D'Arcy Osborne, 12th Duke of Leeds

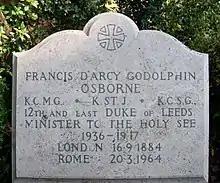
Protestant Cemetery, Rome, grave of the 12th Duke of Leeds

After the war, Osborne retired from the Diplomatic Service and settled in Italy, living at the Palazzo Sacchetti, 66 Via Giulia, Rome. With the future Pope Paul VI, whom he had befriended during the war, he founded an industrial school for the poor boys of Rome. He was visited by the Queen and the Queen Mother on several occasions. His financial situation remained precarious, and in 1962 a group of friends, including the Queen Mother, arranged a sum of money for his relief.